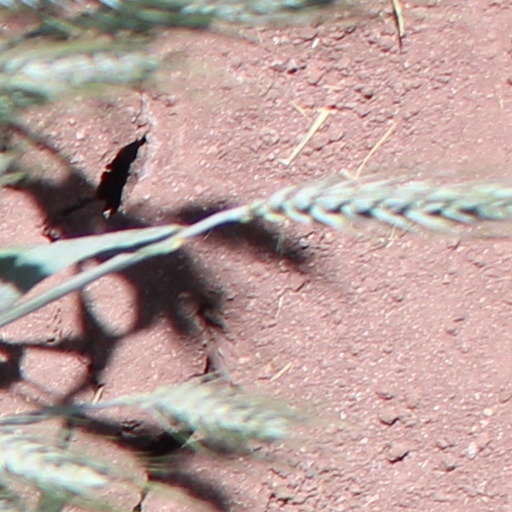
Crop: wheat